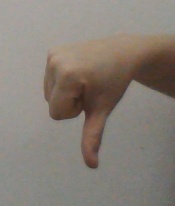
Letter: waw